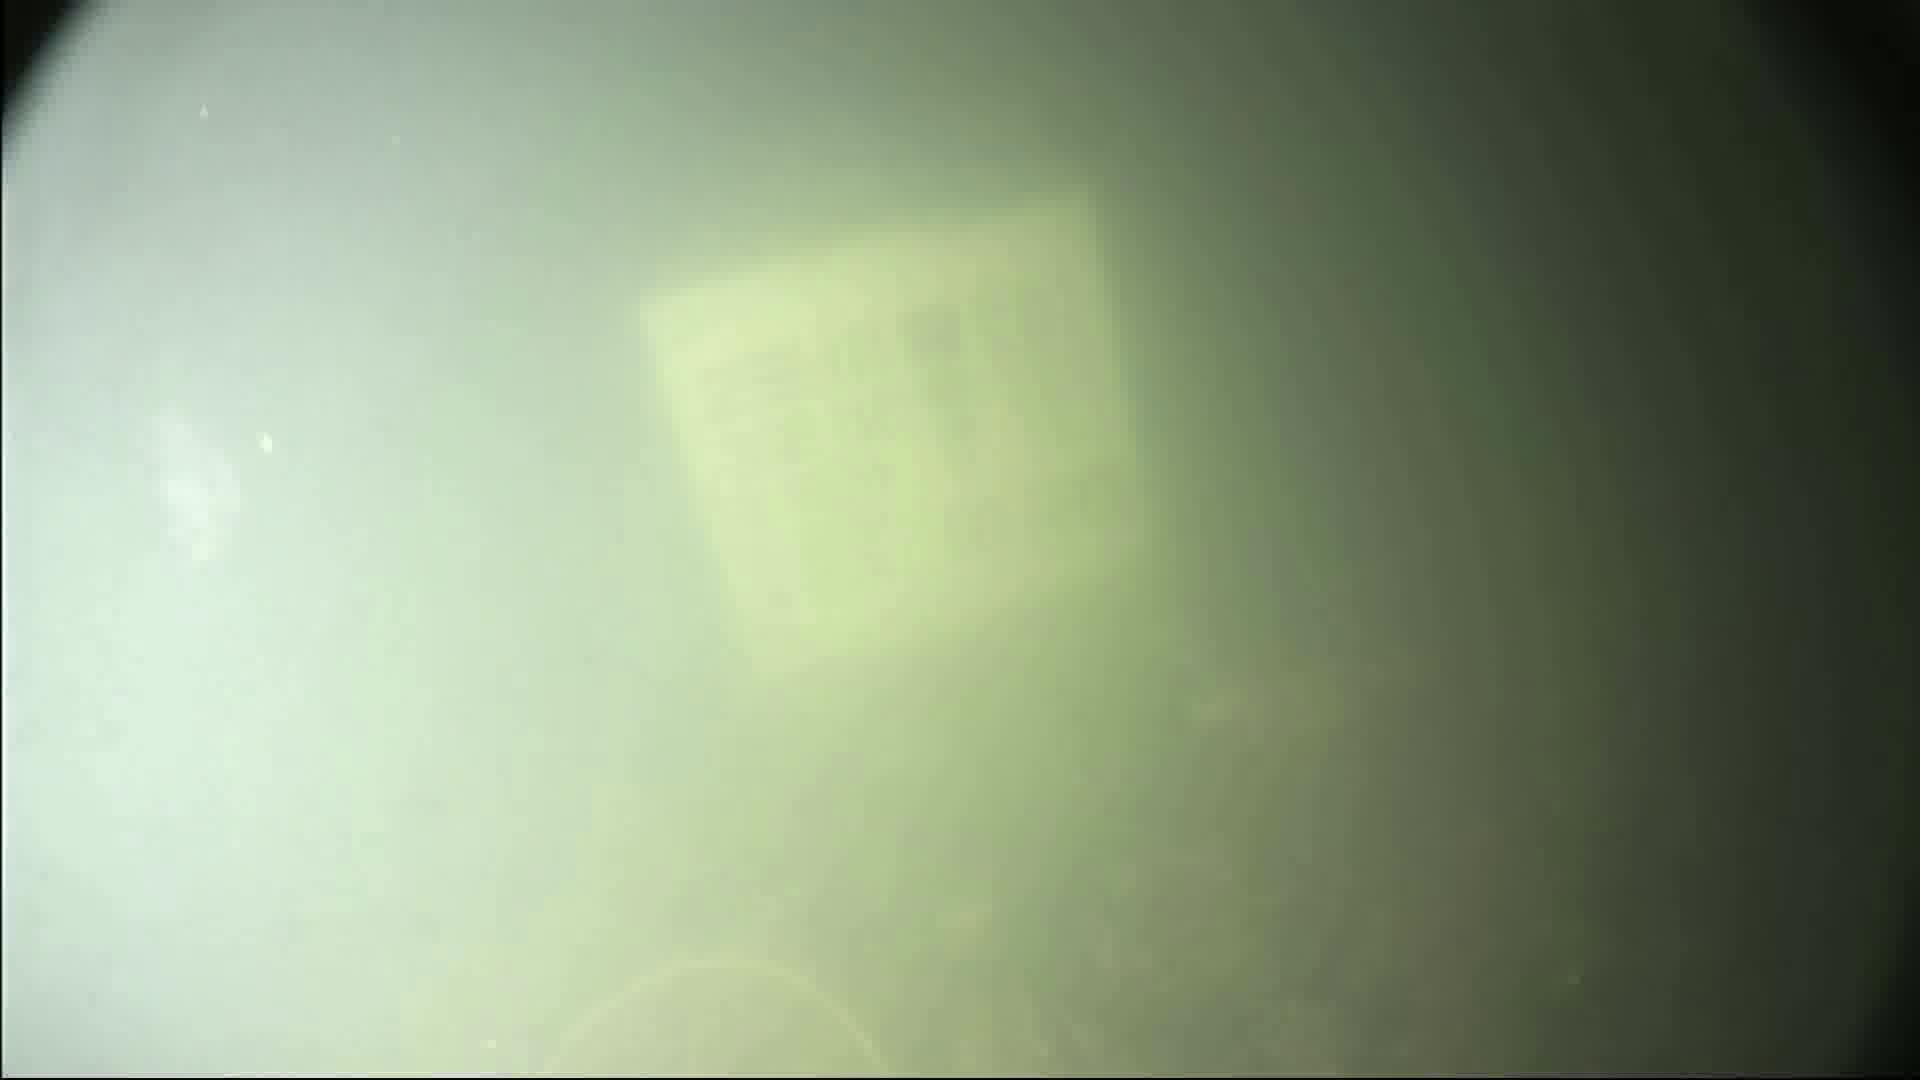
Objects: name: jellyfish